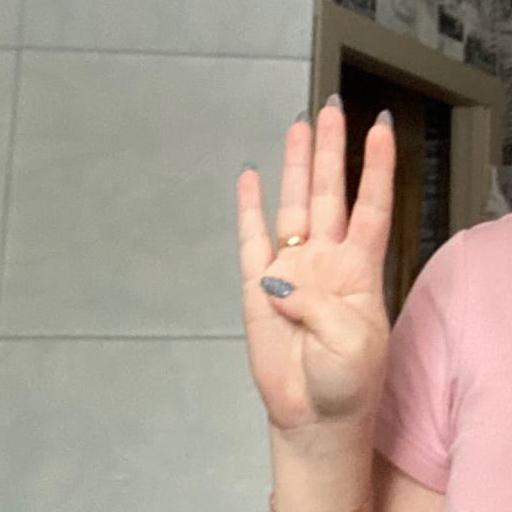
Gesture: four